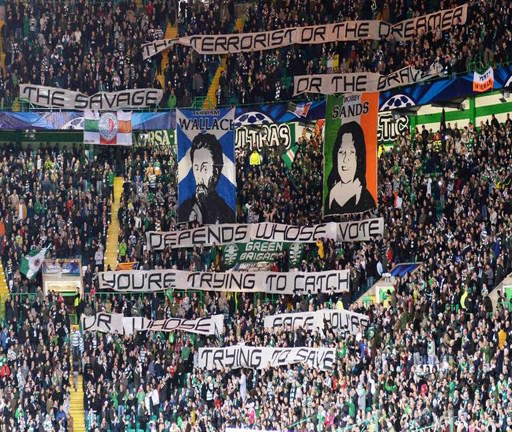
football team have been fined by sports association over fans displaying a political banner